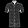
Label: Shirt